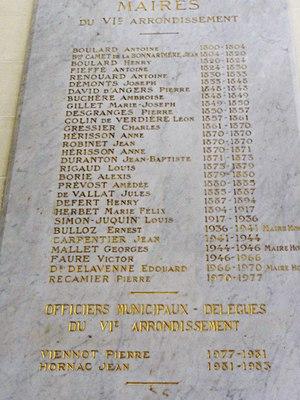
Le 6ᵉ arrondissement de Paris se situe au centre de la ville, sur la rive gauche de la Seine.
On désigne par ancien 11ᵉ arrondissement de Paris le onzième des douze anciens arrondissements de Paris créés en 1795 et ayant existé jusqu'en 1860, année de l'agrandissement de Paris et de la réorganisation en vingt arrondissements, par la loi du 16 juin 1859.